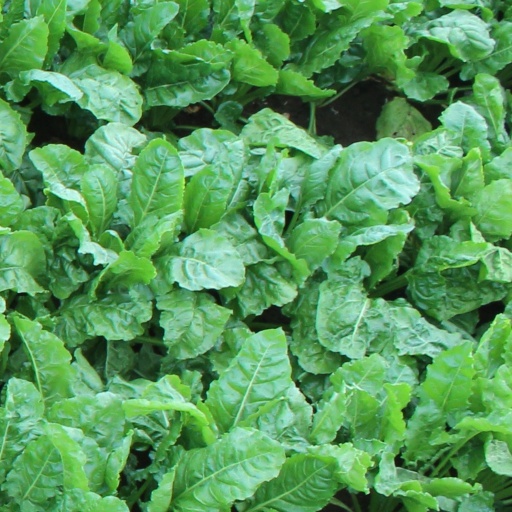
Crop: sugar beet